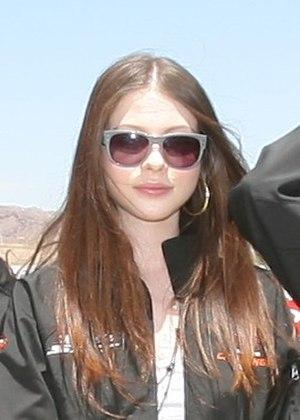
Michelle Trachtenberg, née le 11 octobre 1985 à New York aux États-Unis, est une actrice américaine.